Hollywood Boulevard (1976 film)

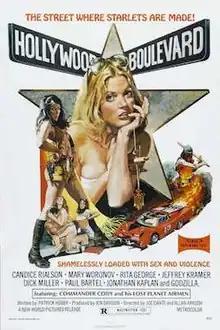
Theatrical release poster by John Solie

Hollywood Boulevard is a 1976 American satirical exploitation film directed by Allan Arkush and Joe Dante (in their respective directorial debuts), and starring Candice Rialson, Paul Bartel, and Mary Woronov. It follows an aspiring actress who has just arrived in Los Angeles, only to be hired by a reckless B movie film studio where she bears witness to a series of gruesome and fatal on-set accidents. The film blends elements of the comedy, thriller, and slasher film genres.